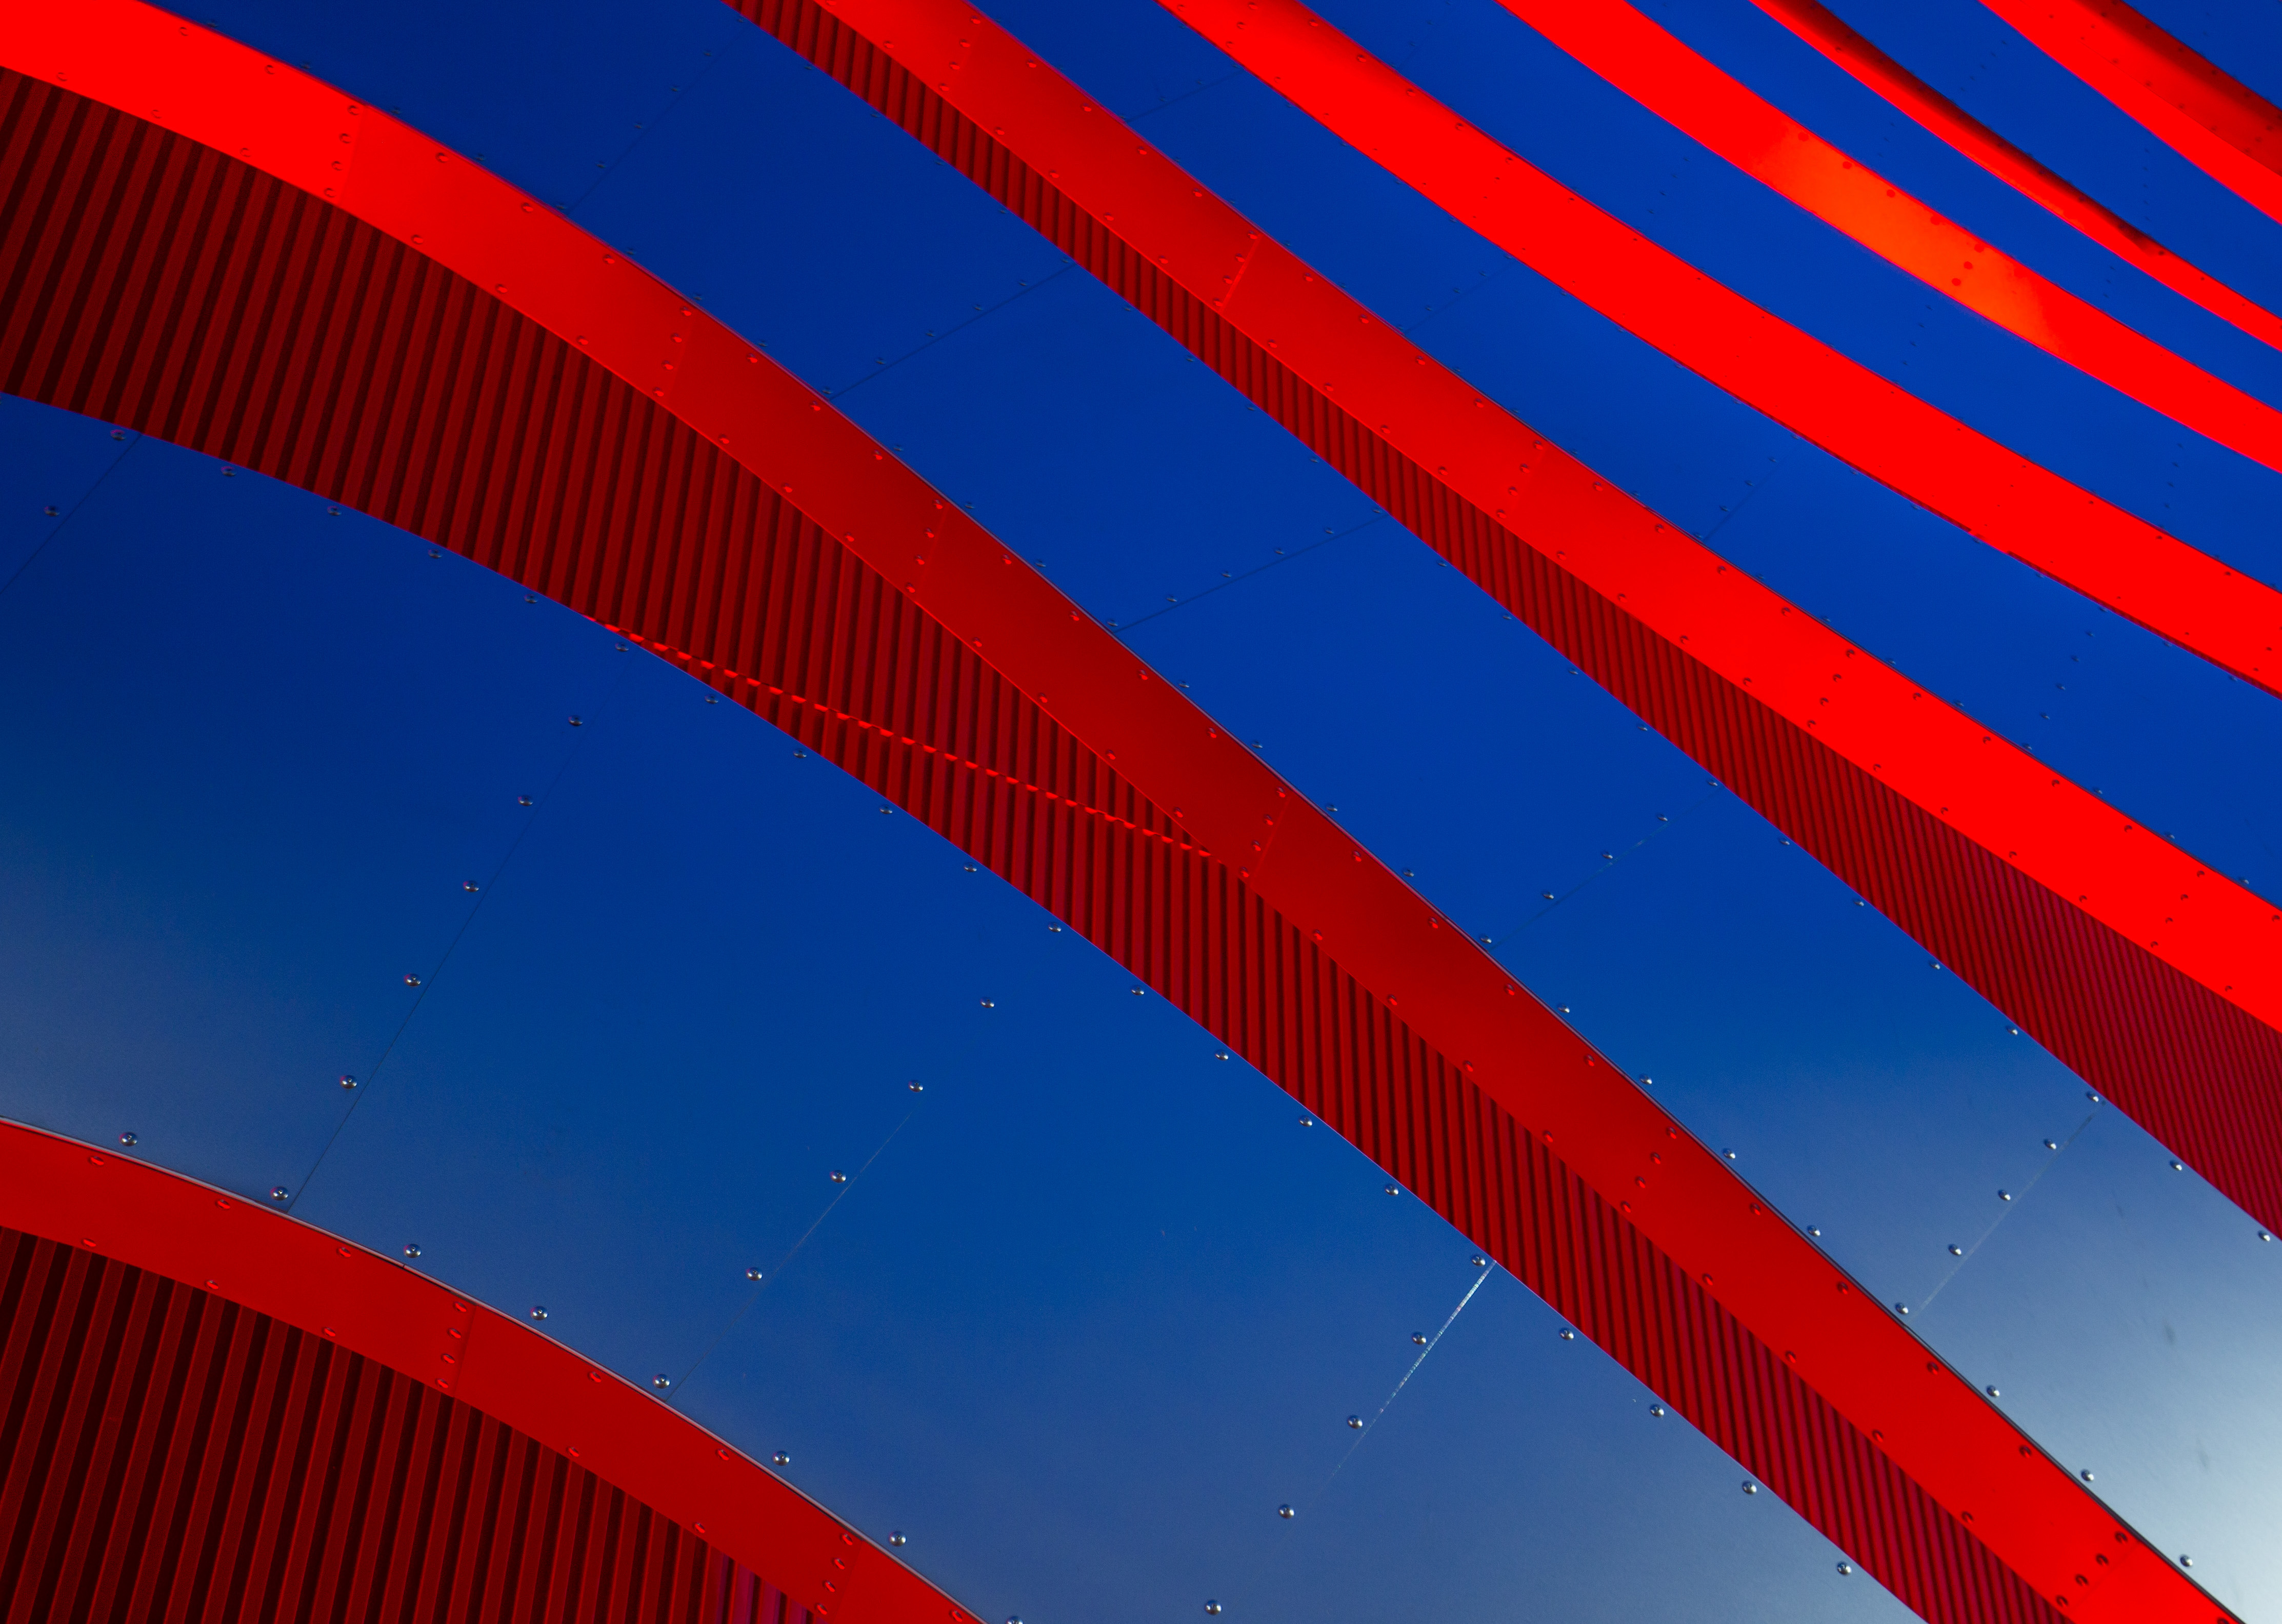
sky, line, red, color, flag, blue, font, illustration, shape, flag of the united states, atmosphere of earth, computer wallpaper